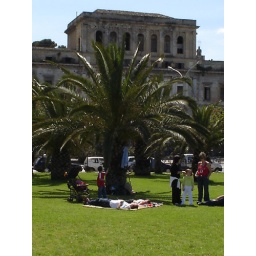
Palermo is home to the giant pineapple (&amp;quot;Ananas grande&amp;quot;) which grows freely in parks.